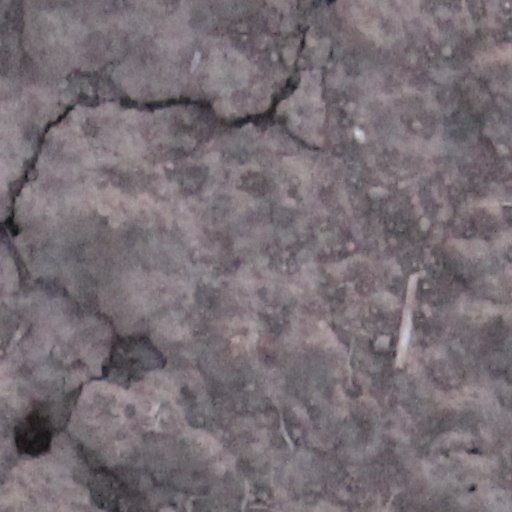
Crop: wheat